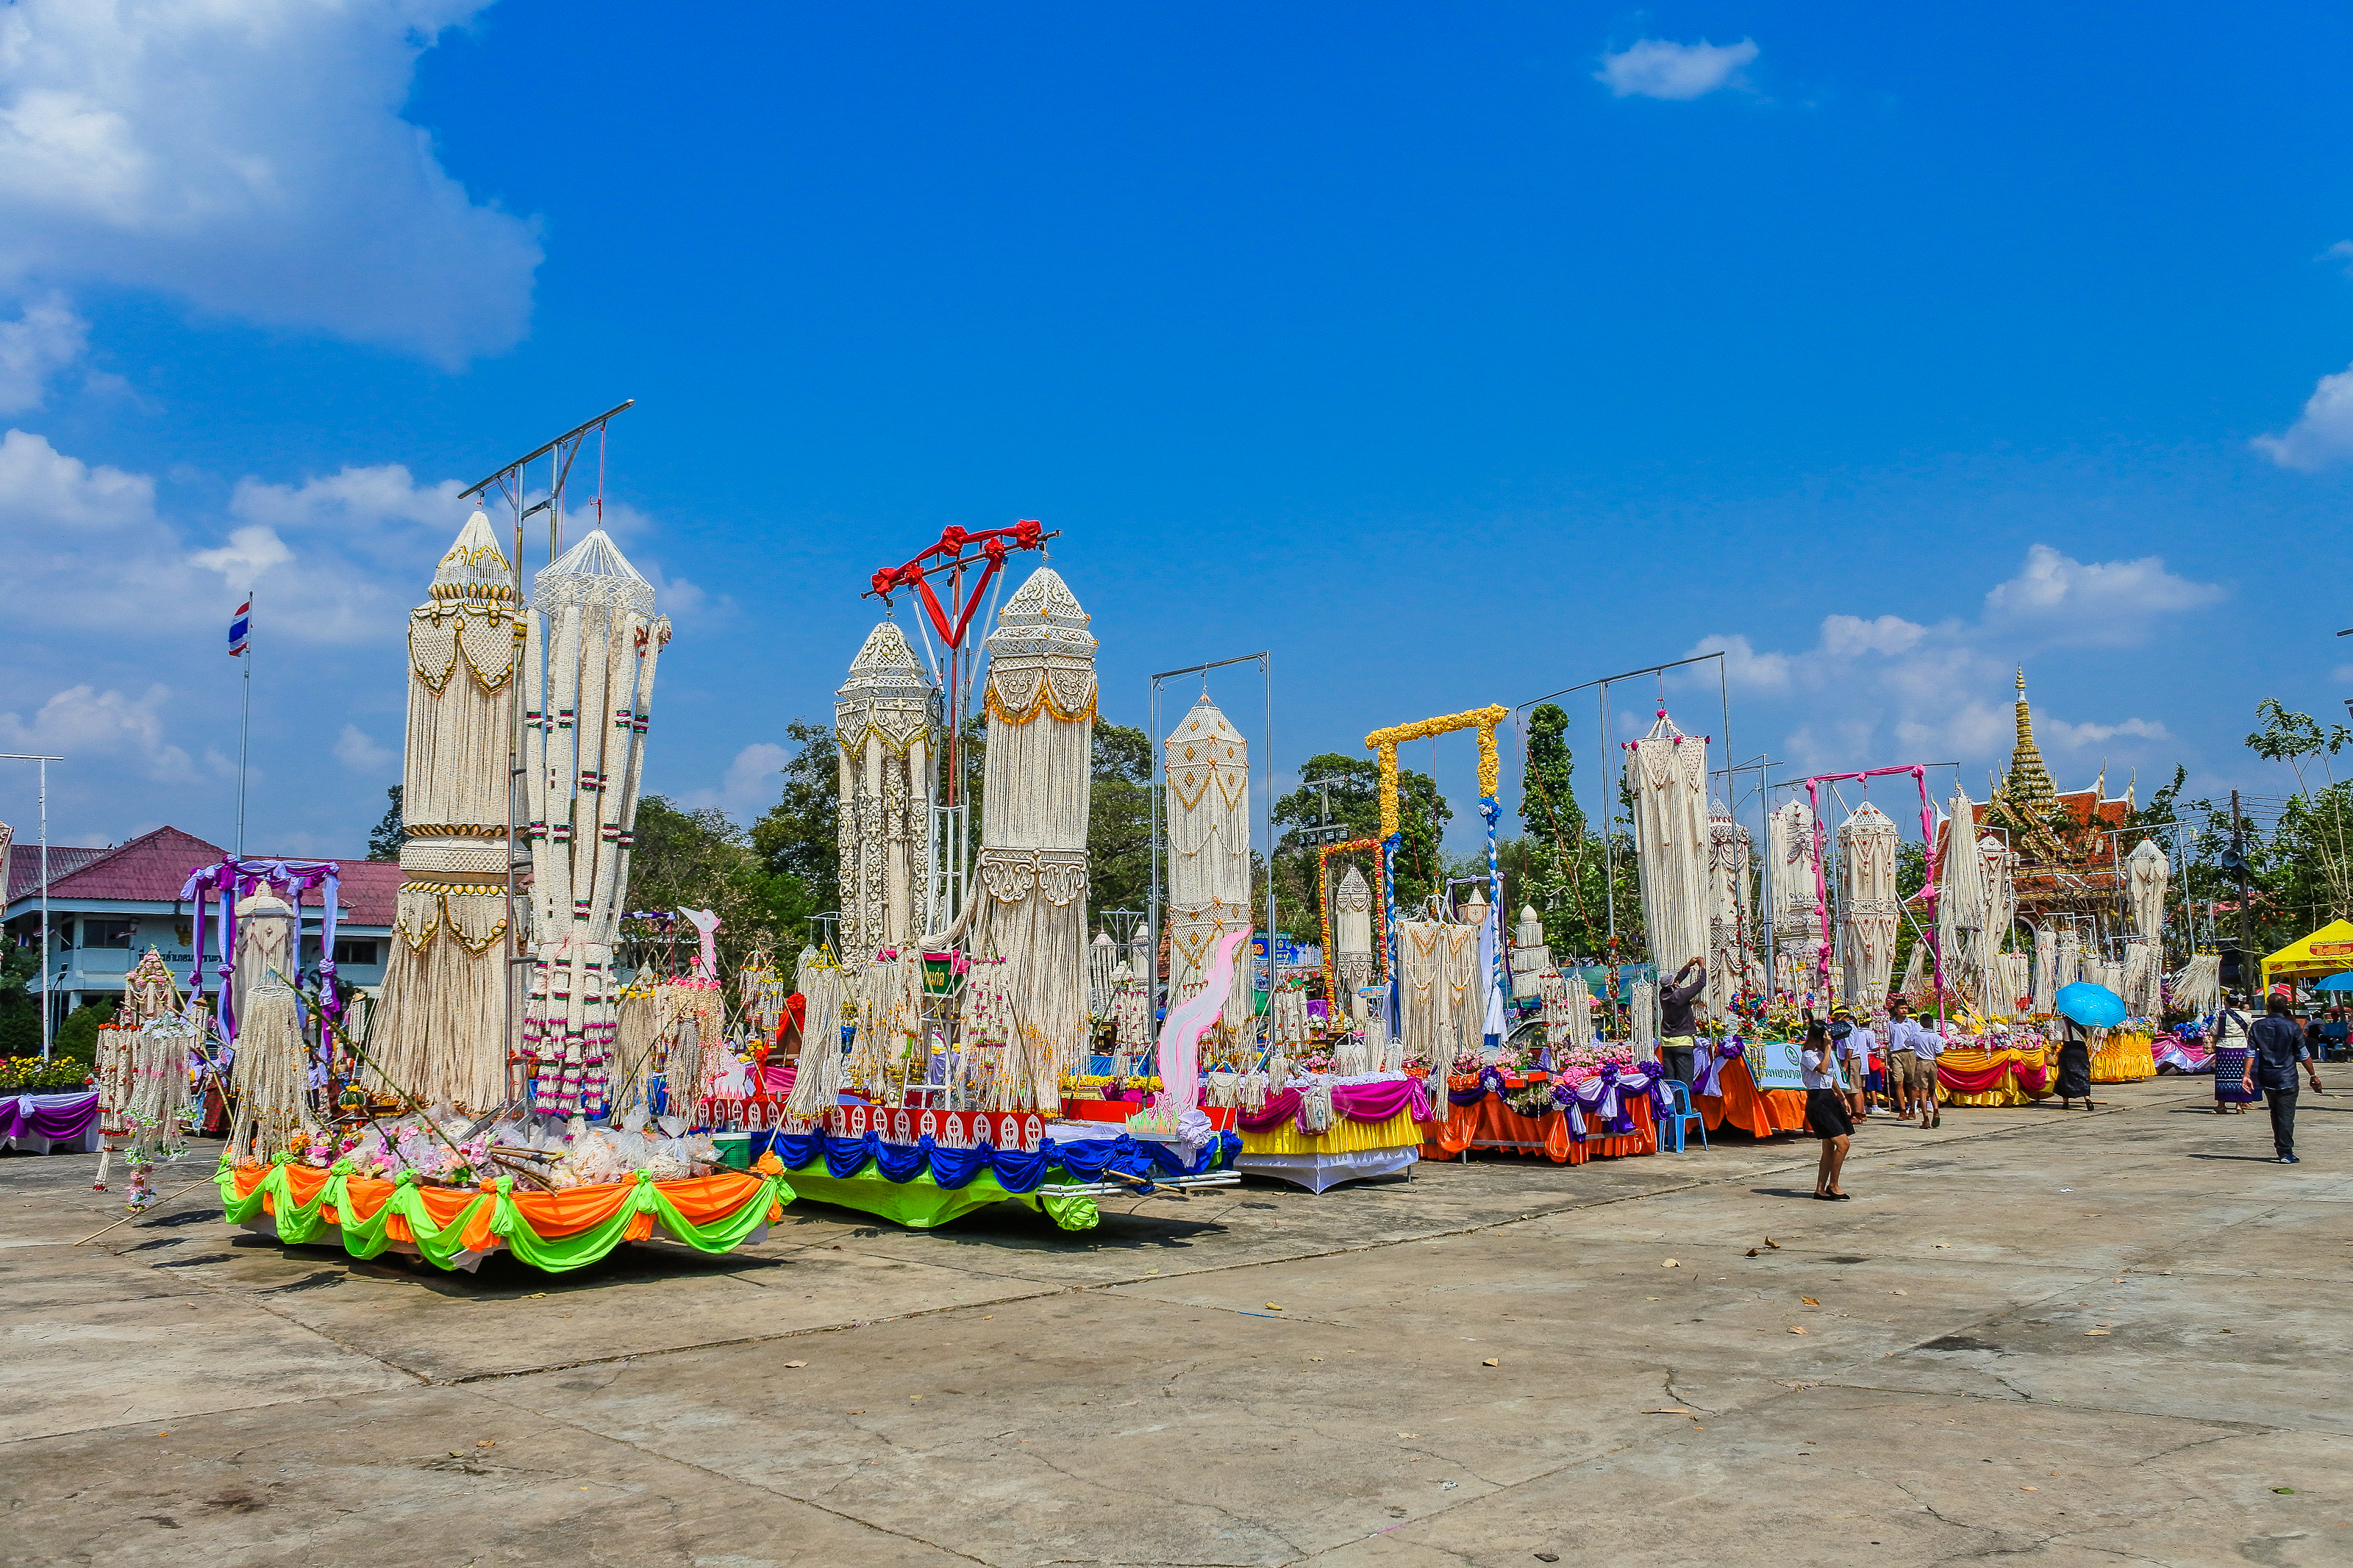
dusk, building, golden, landmark, day, sky, buddhadhamma, old, bagan, burmese, heritage, ancient, stupa, shrine, traditional, monasteries founded, background, worship, southeast, monasteries, religious, destination, tourism, gold, tourist, place, architecture, famous, chah, holy, asia, asian, buddhism, monk, great, mandalay, religion, pagoda, attraction, blue, culture, buddhist, sunset, spiritual, temple, travel, daytime, public space, water, leisure, city, tourist attraction, tree, photography, recreation, cloud, vacation, town square, panorama, horizon, metropolis, world, amusement park, park